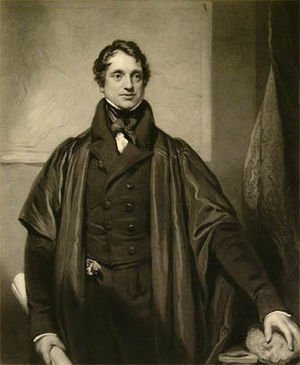
Copleymedaljen / Modtagere af medaljen / 1851–1900
Copleymedaljen er en pris givet af Royal Society of London for fremragende præstationer i forskning inden for enhver gren af naturvidenskaben, vekslende mellem de fysiske videnskaber og de biologiske videnskaber. Medaljen, der uddeles årligt, er den ældste Royal Society-medalje, der stadig uddeles, idet den første gang blev givet i 1731 til Stephen Gray. Den første kvinde, der fik medaljen var Dorothy Crowfoot Hodgkin i 1976.